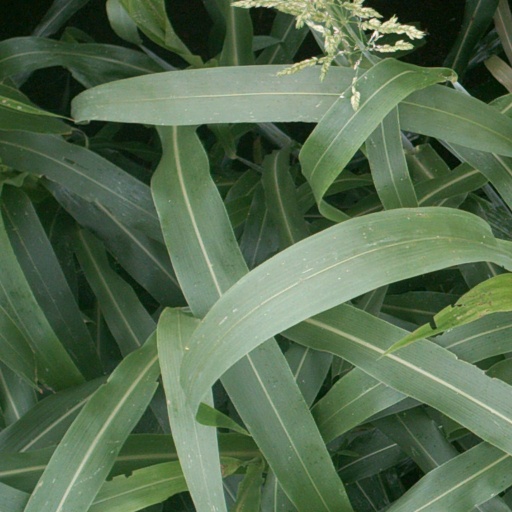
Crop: sorghum